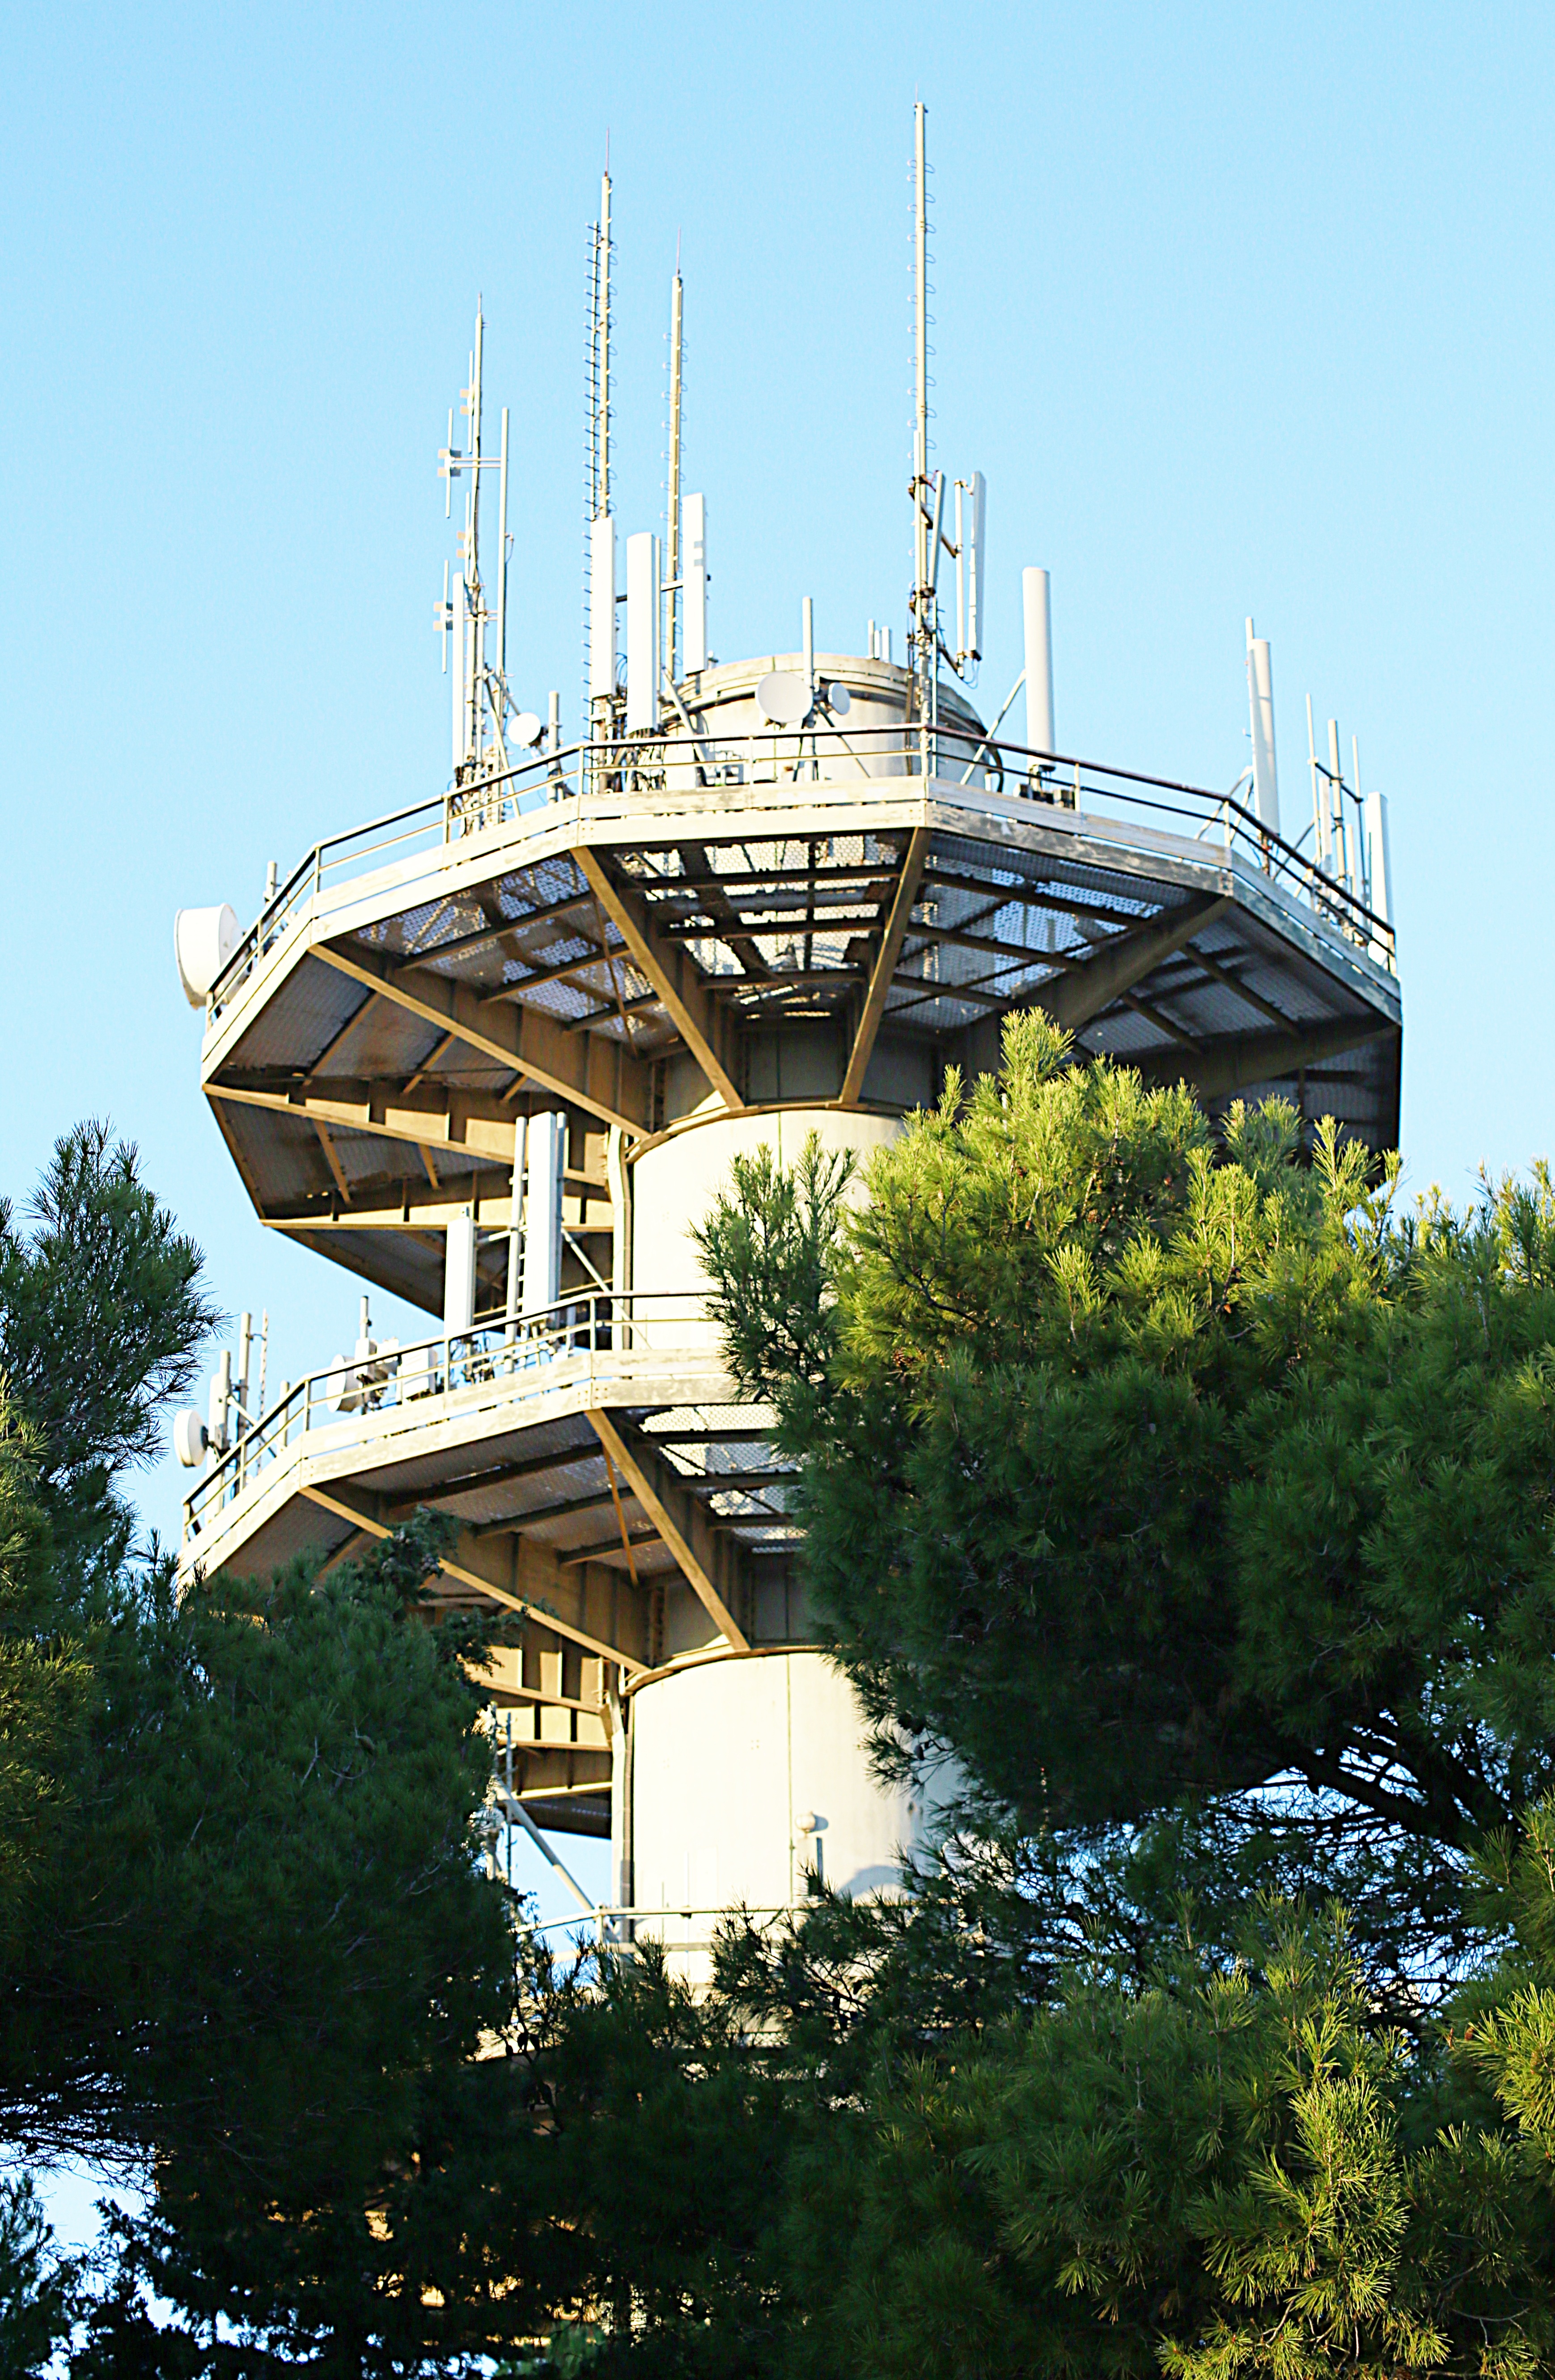
architecture, structure, building, antenna, amusement park, tower, park, landmark, television, stadium, radio, parable, superstructure, relay, sport venue